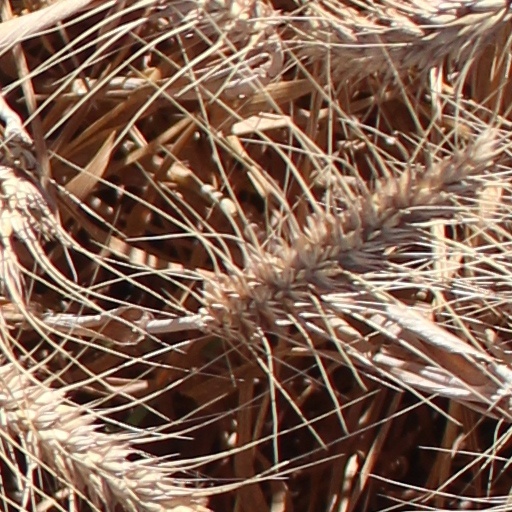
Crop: wheat